Mercedes-Benz W116

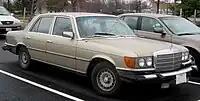
Mercedes-Benz 450 SE (United States)

North America was a key market for the W116. The model range for the U.S. market for 1973 was 450 SE and 450 SEL. Initially both models were unique to the US market, carrying on the tradition of the 4.5 litre W108/109 versions they replaced (and would become available in Europe only in early 1973). For 1975, the 280 S was launched as a response to the 1973 oil crisis. For 1977, the 280 S and 450 SE were dropped due to slow sales and replaced with the 280 SE. The 6.9 was added for 1978 with the MSRP of $38,230 and continued to be sold until 1980.